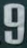
Number: 9